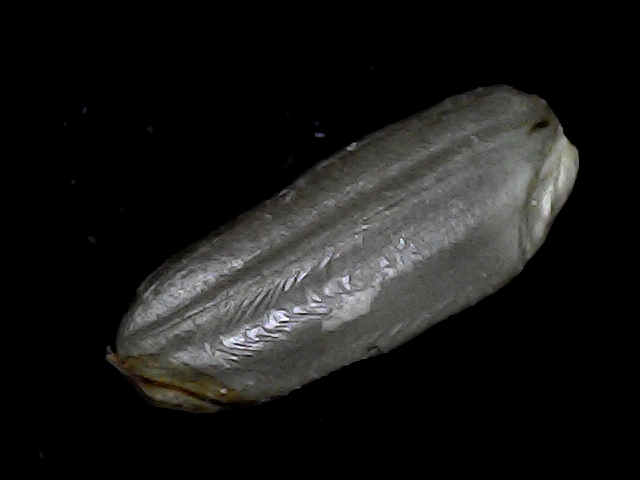
Rice variety: BD79